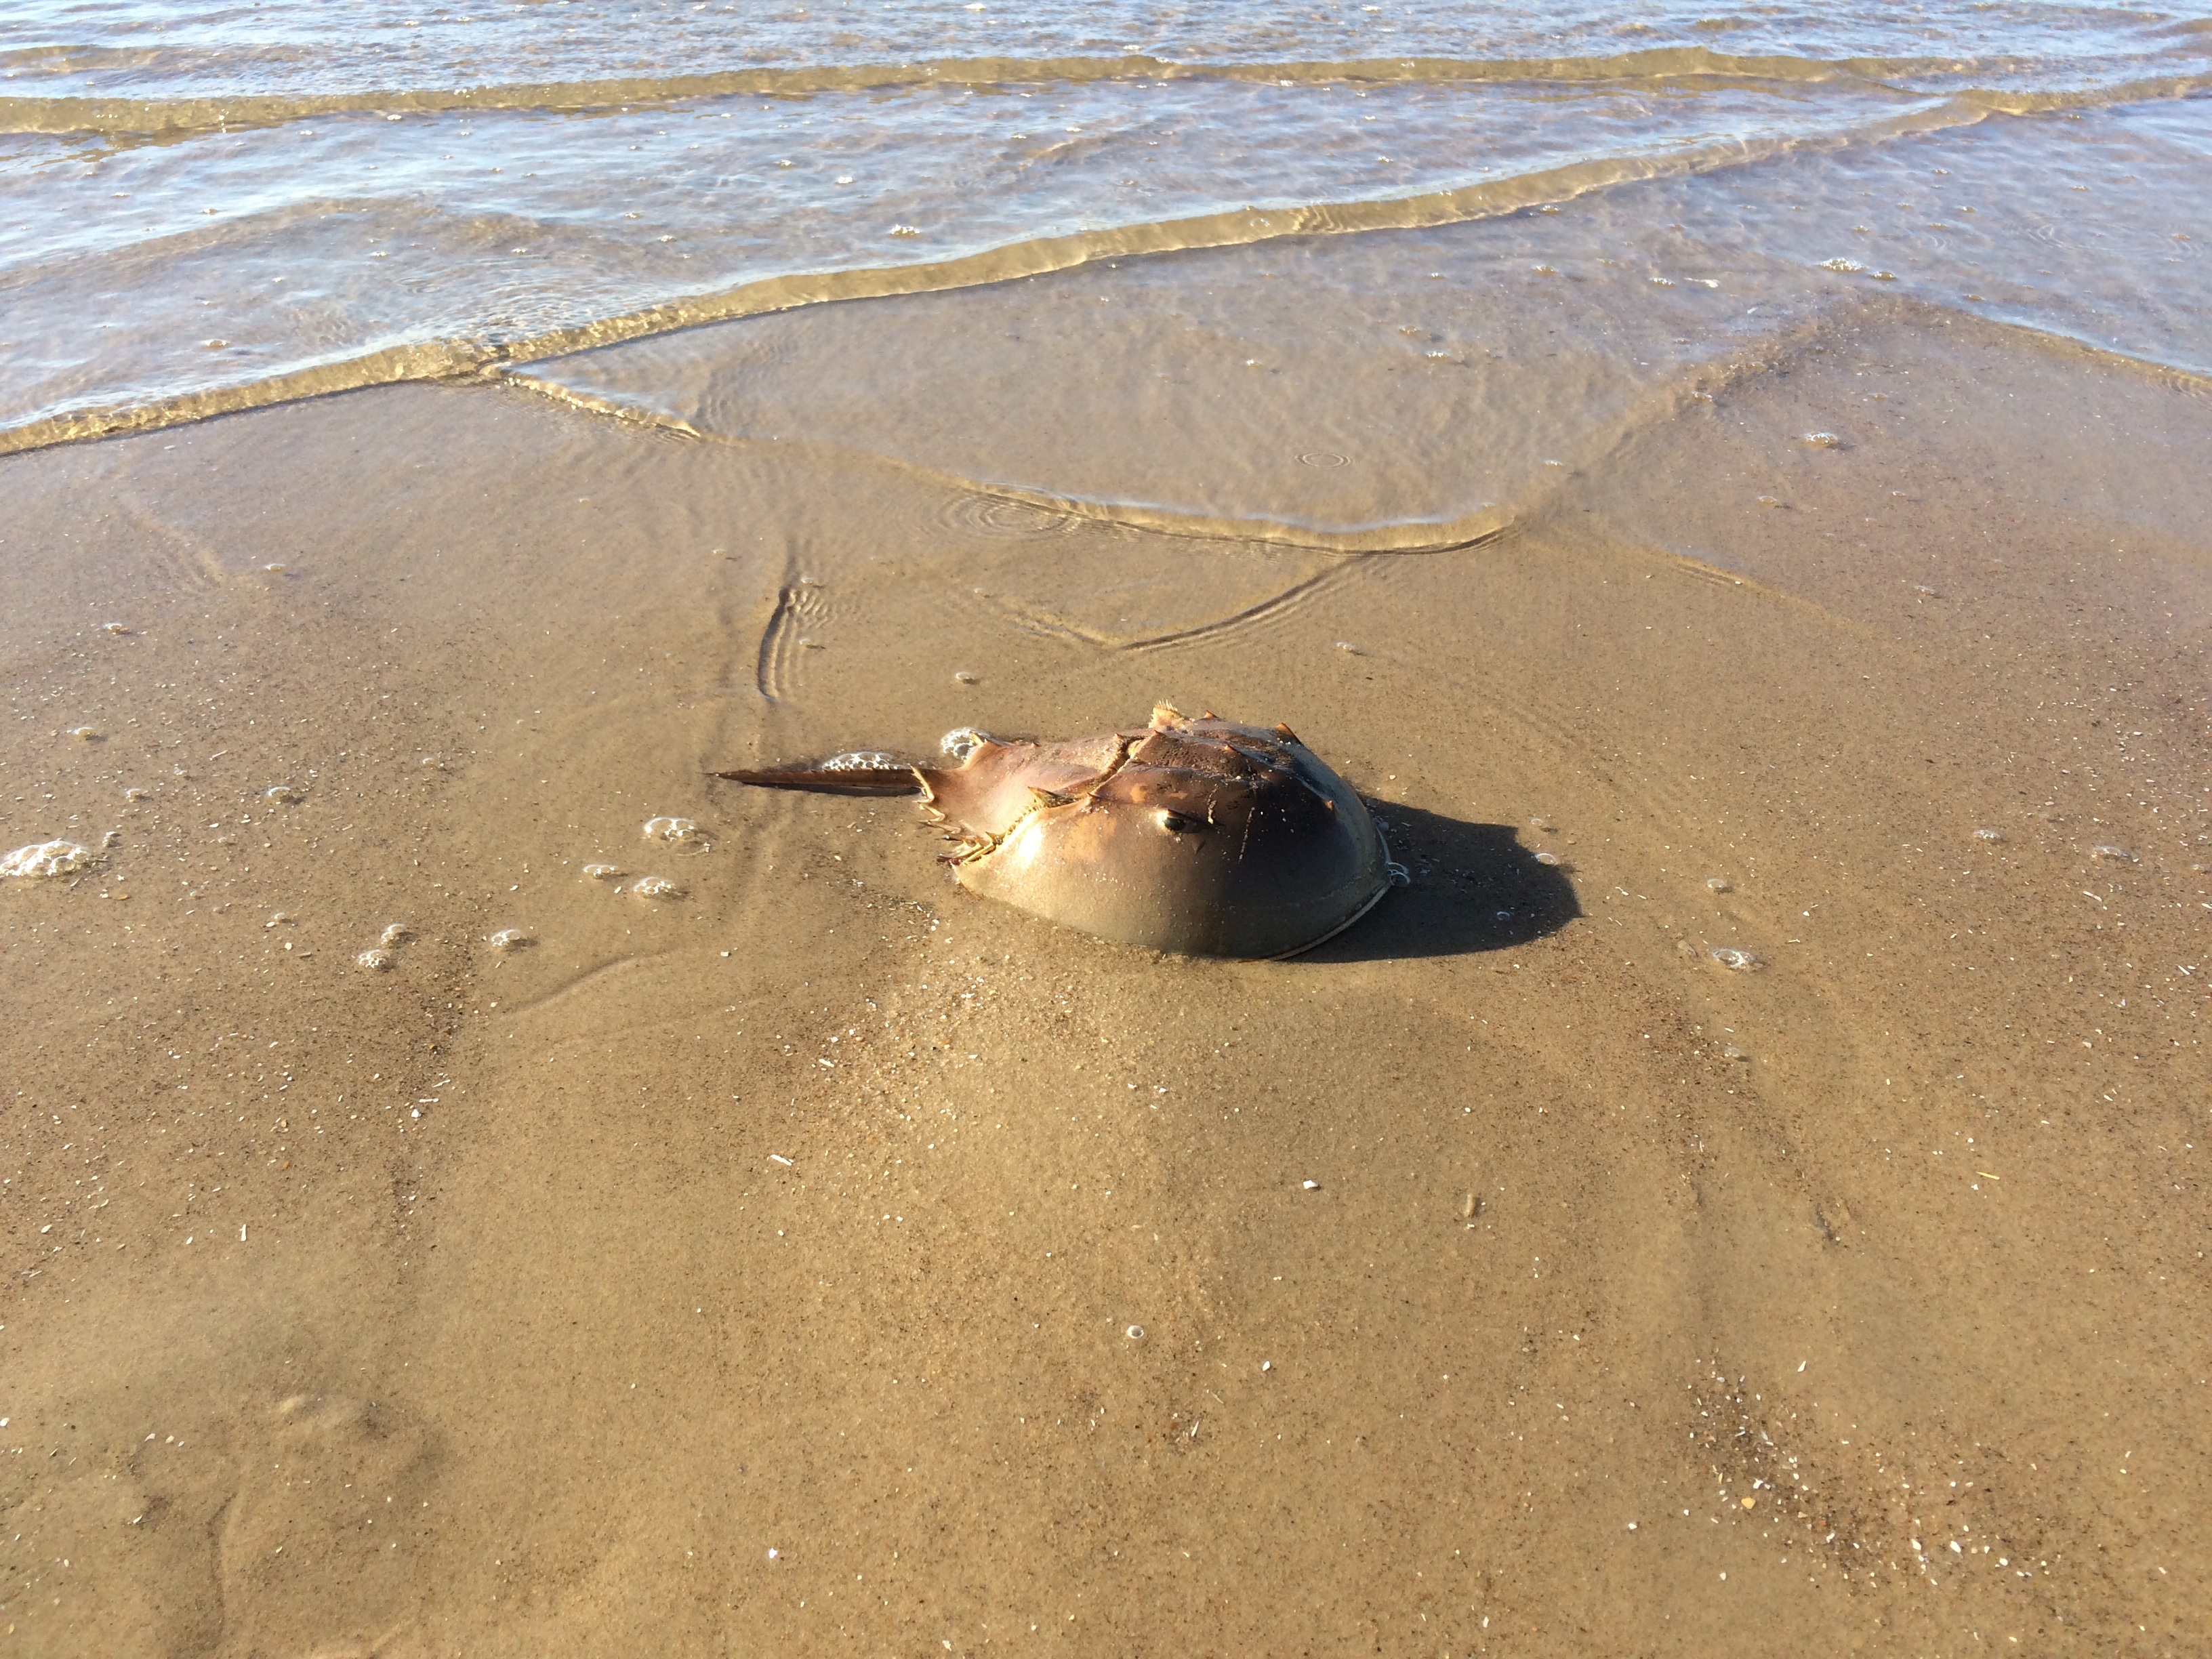
beach, landscape, sea, coast, water, nature, sand, ocean, shore, wave, summer, vacation, travel, coastline, wildlife, sea turtle, fish, seashore, crab, sunny, mudflat